Morris Motors

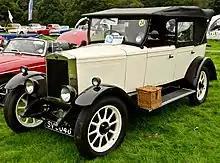
1925 Morris—42 per cent of production

The small car market was entered in 1928 with the Leonard Lord-designed Morris Minor, using an 847 cc engine from Morris's newly acquired Wolseley Motors. Lord had been sent there to modernise the works and Wolseley's products. The Minor was to provide the base for the MG Midgets. This timely spread into the small car market helped Morris through the economic depression of the 1930s. At the 1934 London Motor Show the Minor was replaced by the Morris Eight, a direct response to the Ford Model Y and, though Leonard Lord's handiwork, heavily based on it.